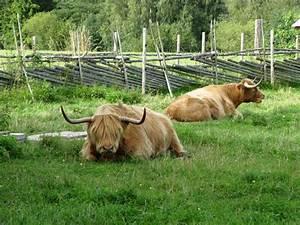
cow